Yeh Ching-chuan

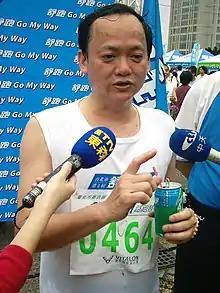

Yeh attended medical school at National Taiwan University, where he earned a Bachelor of Medicine (B.M.) in 1975 and a Master of Public Health (M.P.H.) in 1977. He then pursued graduate studies in the United States at Harvard University, where he earned a Master of Science (M.S.) in epidemiology from the Harvard T.H. Chan School of Public Health in 1981. Upon graduation from National Taiwan University medical school, Yeh began studying for his master's degree in public health. He then obtained an MPH in epidemiology from Harvard School of Public Health in 1981.